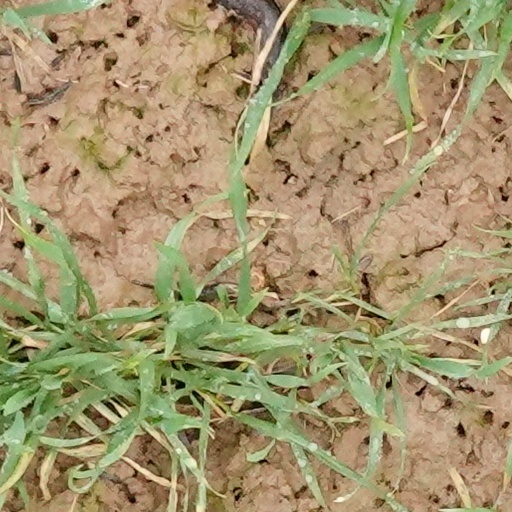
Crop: wheat